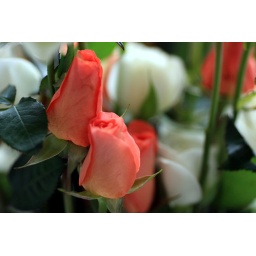
As a gift from my love, this beautiful rose arrangement was waiting for me at my new home in Saigon.